Bobby DeBarge

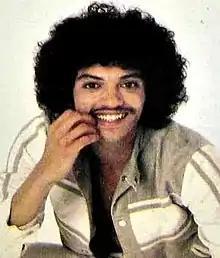
DeBarge circa 1979

Robert Louis DeBarge, Jr. (March 5, 1956 – August 16, 1995) was an American singer and musician, best known as the lead vocalist of the R&B group Switch, releasing hit records on the Motown label from 1977 to 1980. He has been noted for his falsetto style of singing. Bobby DeBarge was both mentor and a co-producer of DeBarge, his siblings’ band, joining them in 1987.